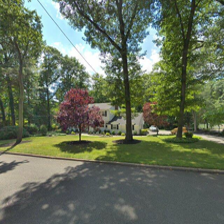
Label: streetView